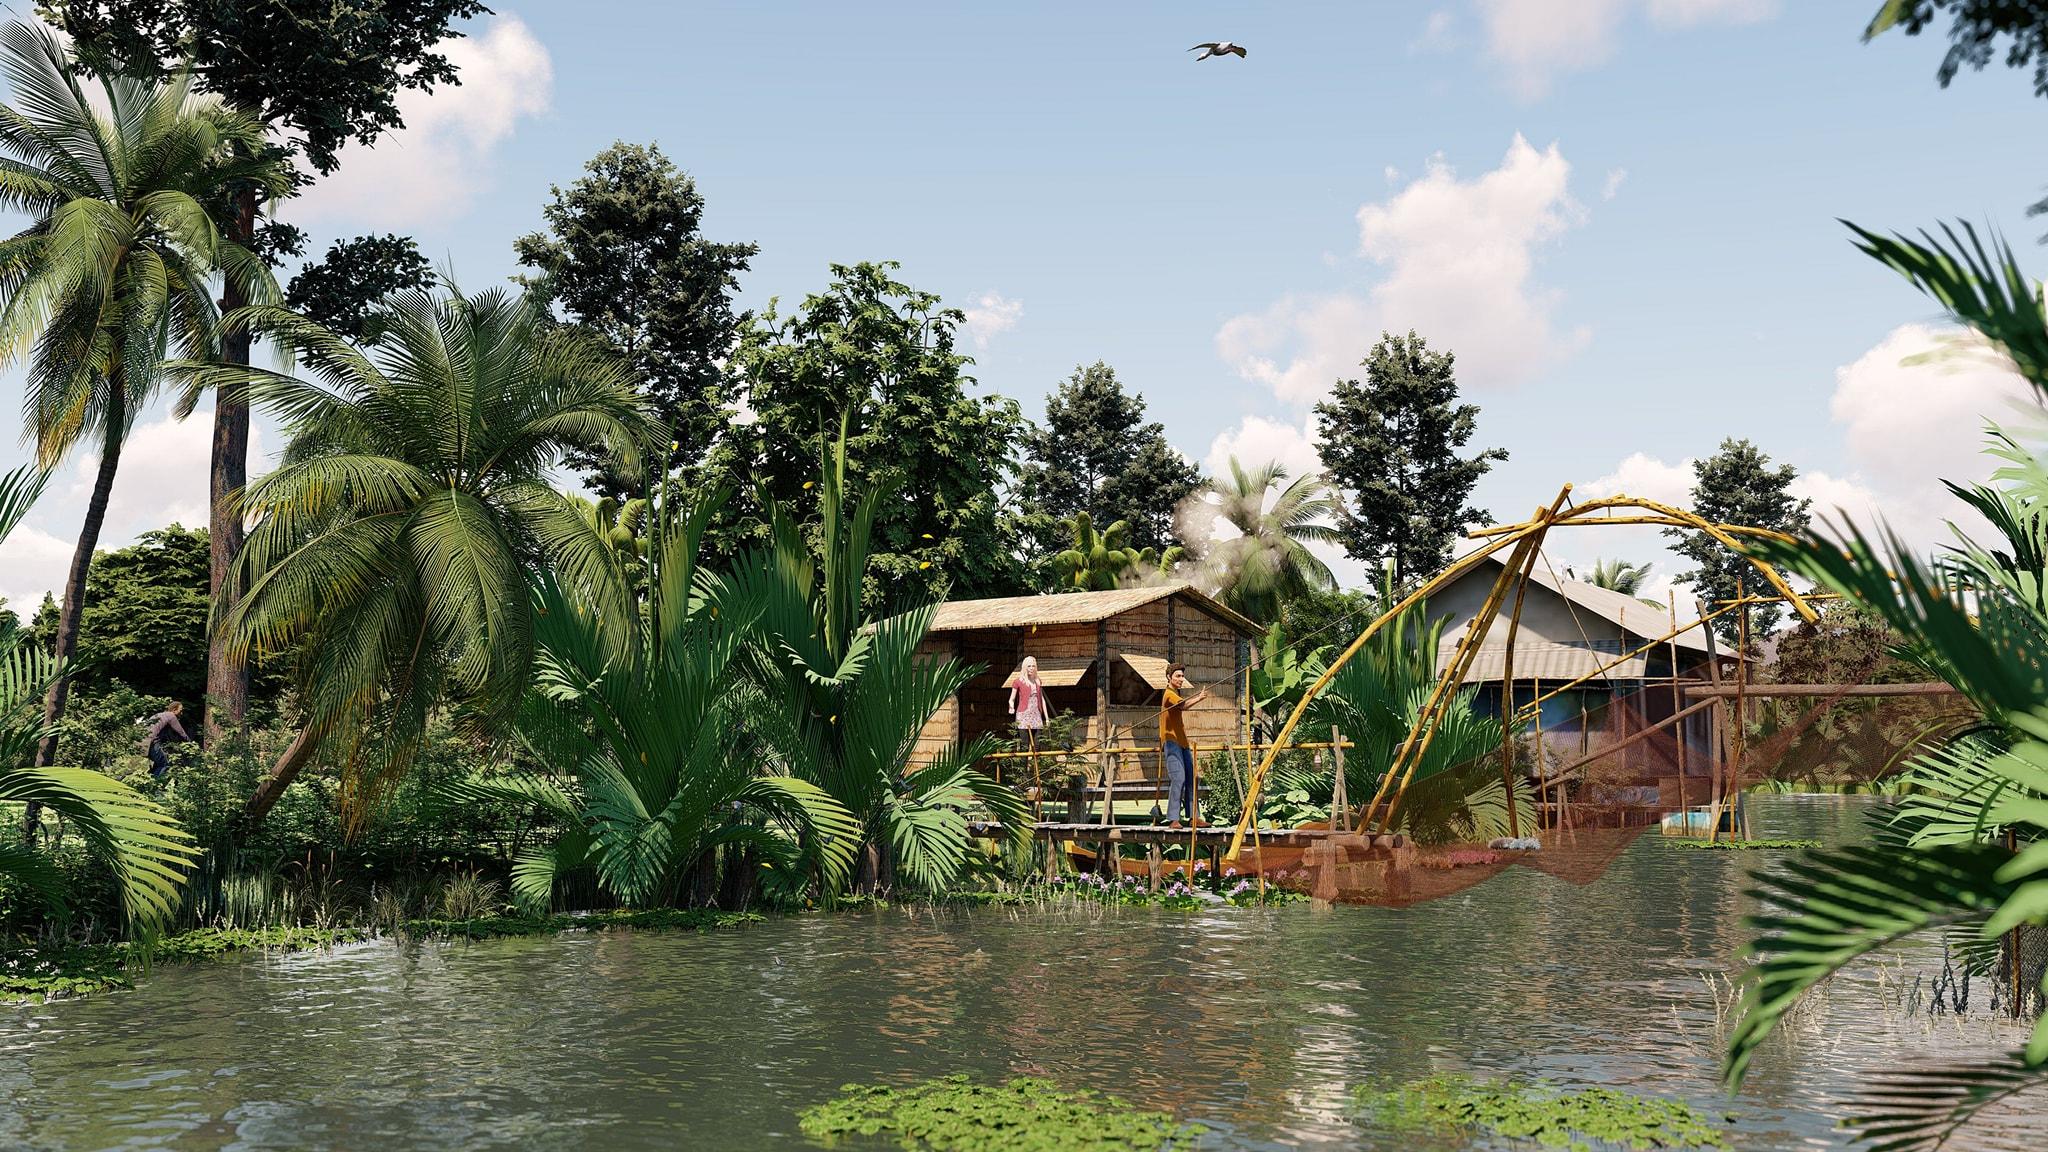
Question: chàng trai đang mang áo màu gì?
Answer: chàng trai đang mang áo màu cam